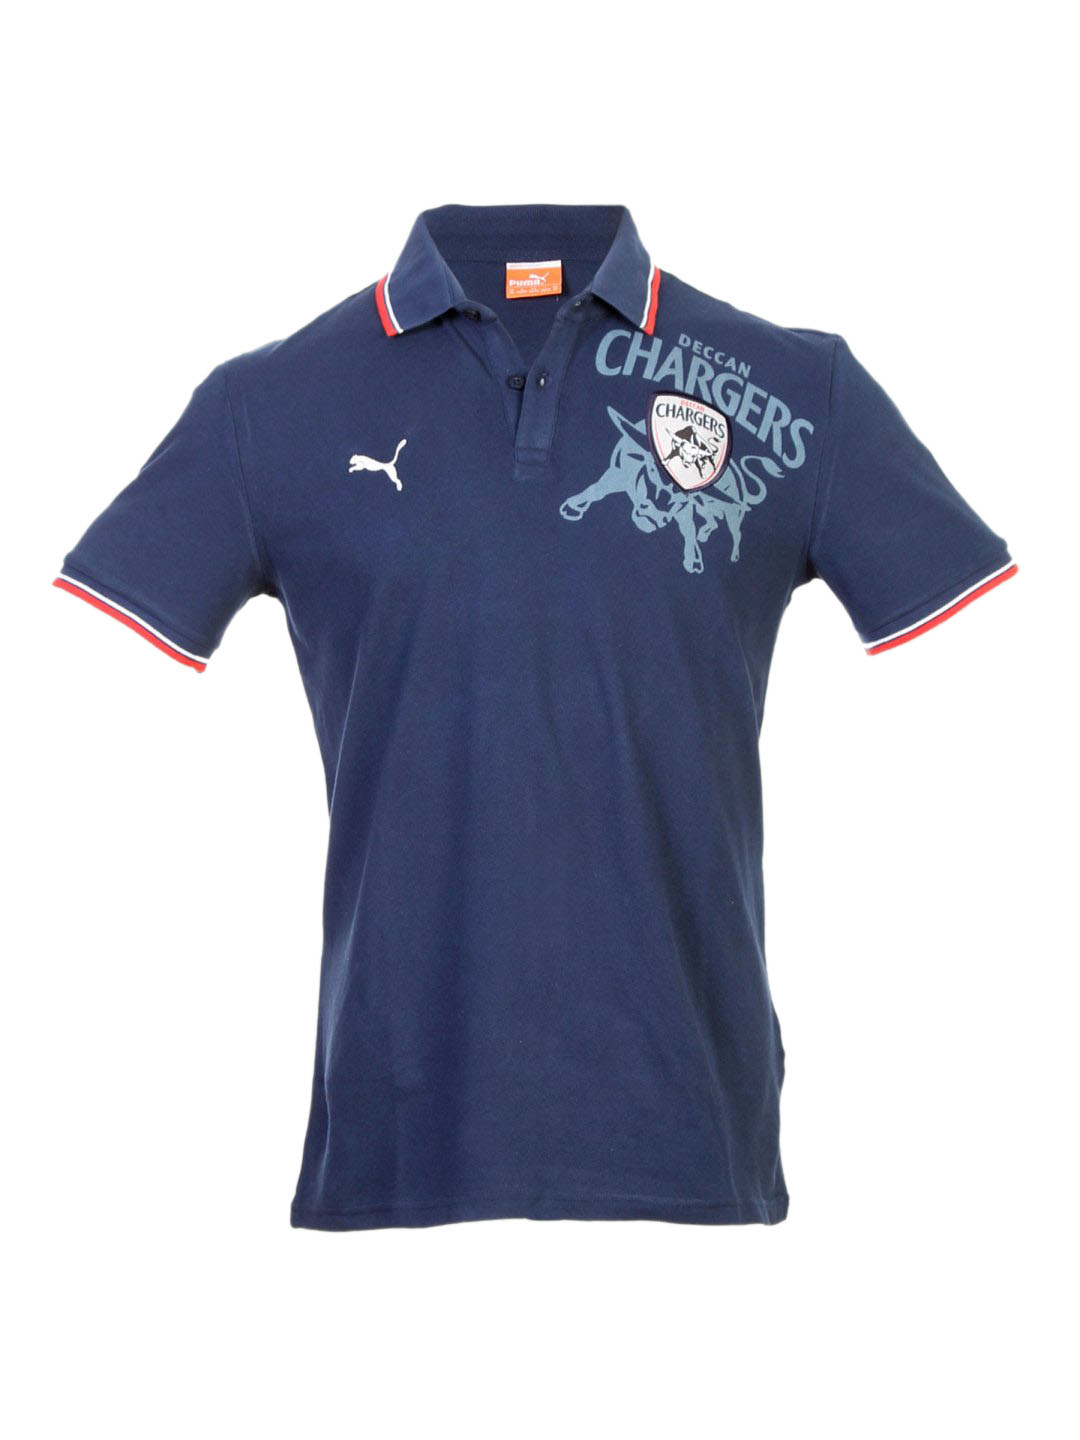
Puma Men's Deccan Chargers Blue Polo T-shirt
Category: Apparel / Topwear / Tshirts
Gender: Men
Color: Blue
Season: Summer 2011
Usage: Sports